James Watson House

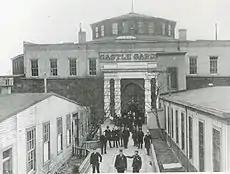
Castle Garden immigrant depot, located west of the James Watson House

A bad harvest in Ireland in 1879, combined with Irish political turmoil, led to much emigration to America. Between 1856 and 1921, 3.6 million emigrants left Ireland for North America; a majority of them were women. For every eight Irishmen who left between 1871 and 1951, ten Irishwomen emigrated. Eighty-nine percent of those women were single and younger than twenty-four.